Queensland Youth Choir

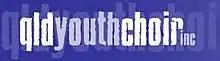
Official Queensland Youth Choir logo

In 2012, the choir officially changed its name to the Queensland Show Choir. Since the introduction of Vox Populus and More Than Words it was thought that the name no longer suited the organisation, which now catered for all ages. The name change also helped reaffirm the artistic style Robert Clark founded QYC on in 1984. The organisation was inspired by the Show Choir movement in the United States and in particular, a group called the Singing Hoosiers